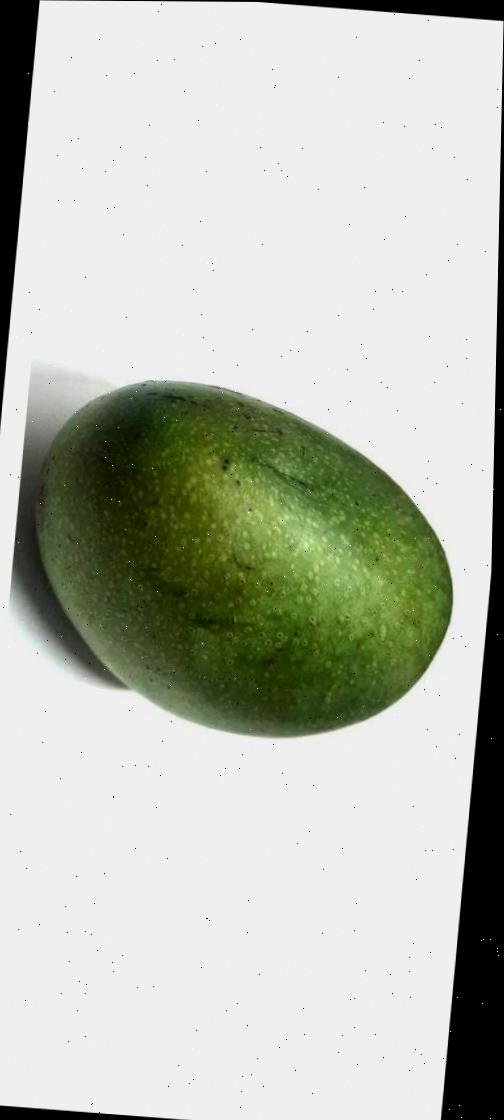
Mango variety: Ashshina Zhinuk